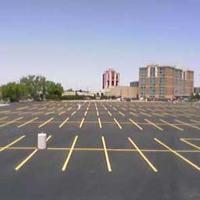
Weather: sun or clear